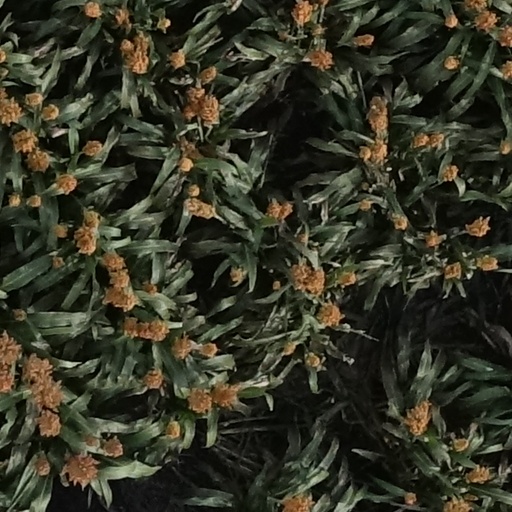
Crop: sorghum